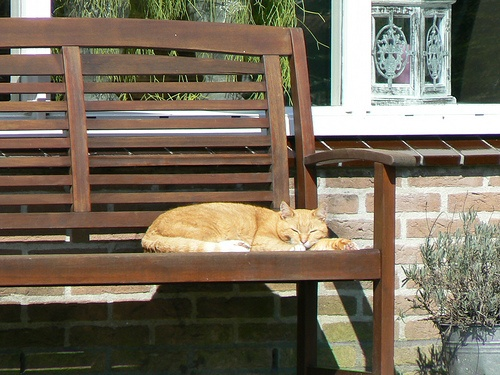
A cat is sleeping on an outdoor bench.
Orange tabby cat sleeping in the sun on a wood bench.
a cat sleeps on a bus bench out side
An orange cat laying on top of a wooden bench.
Orange tabby cat sleeping on a wooden outdoor bench.